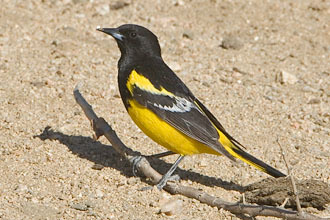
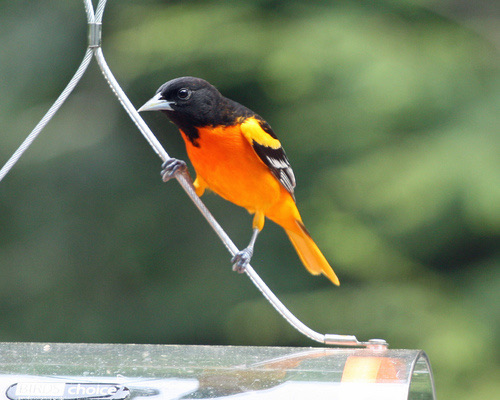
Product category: misc
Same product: yes